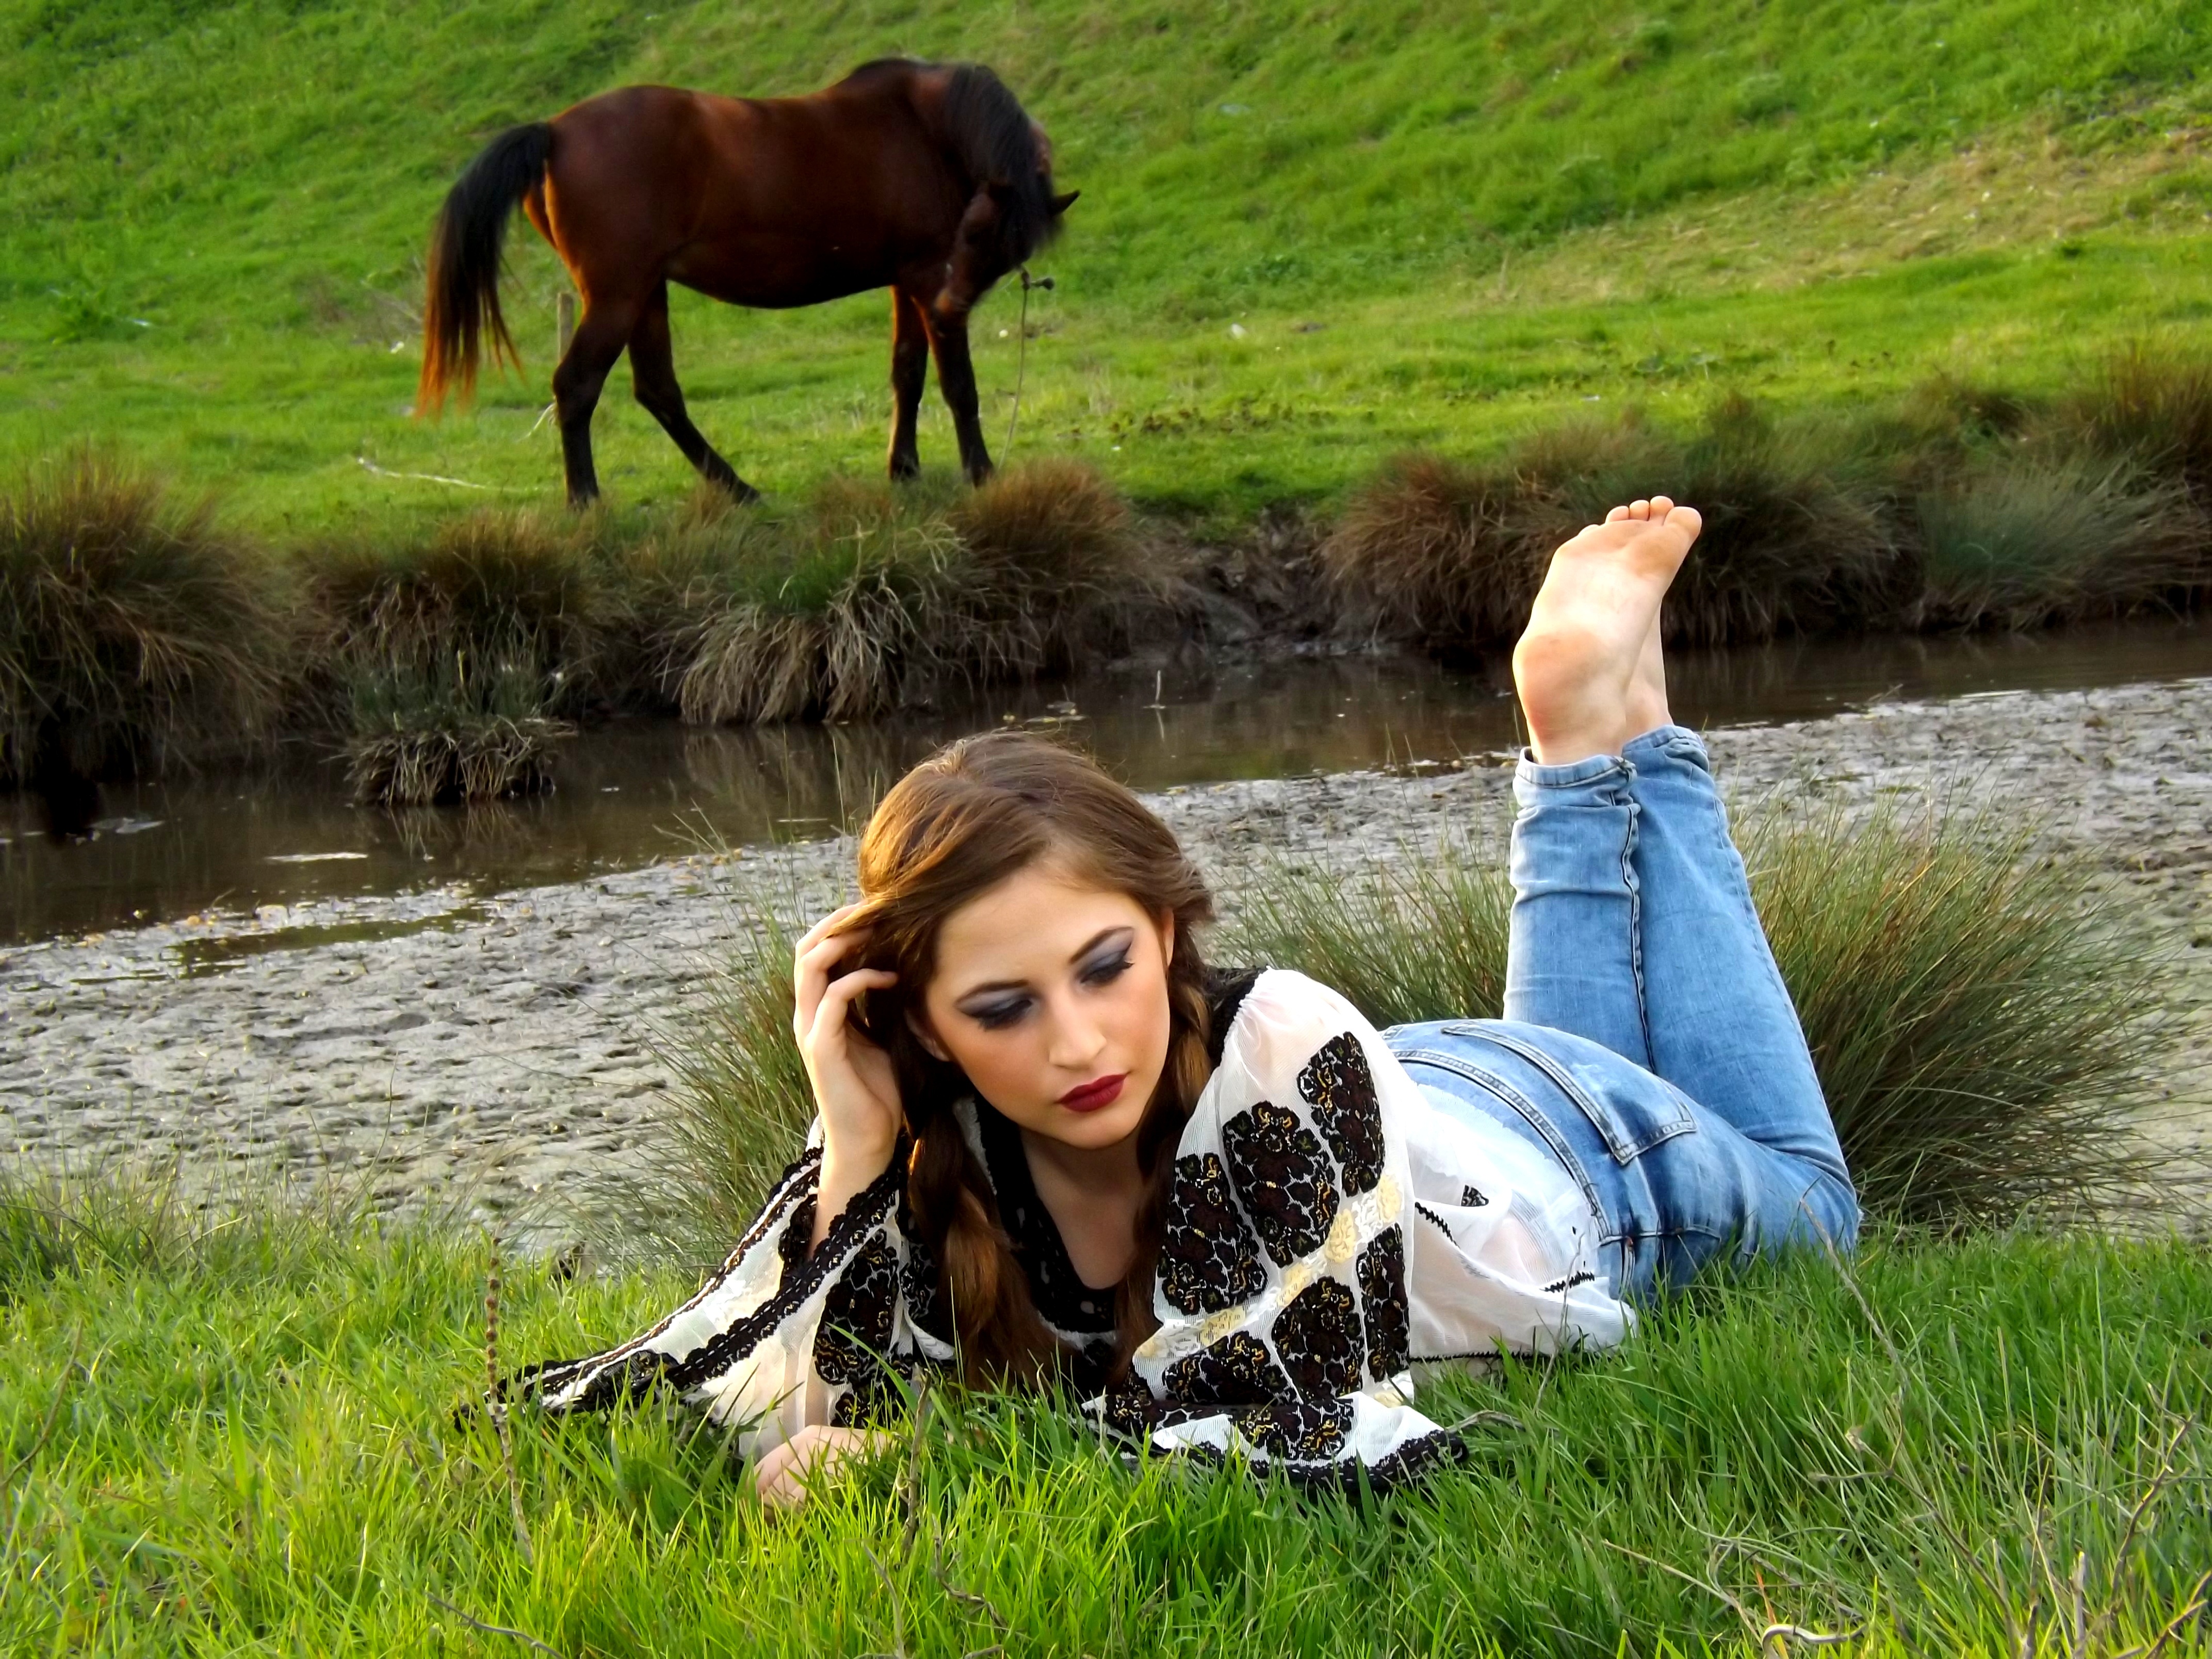
grass, girl, lawn, meadow, lake, rustic, green, horse, traditional, horse like mammal